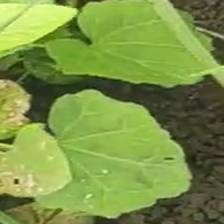
Weed species: Little_Mallow(Malva parviflora)